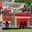
Label: truck